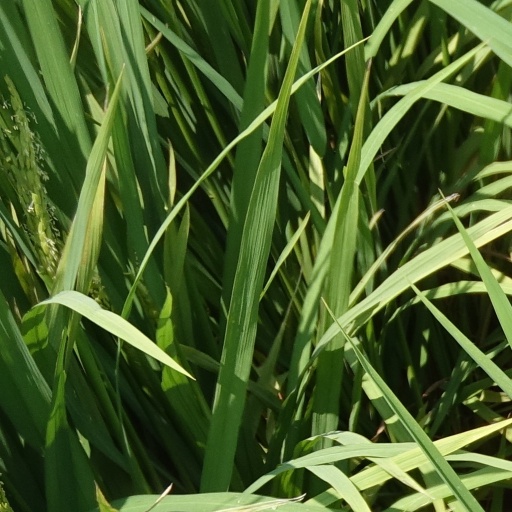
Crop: rice